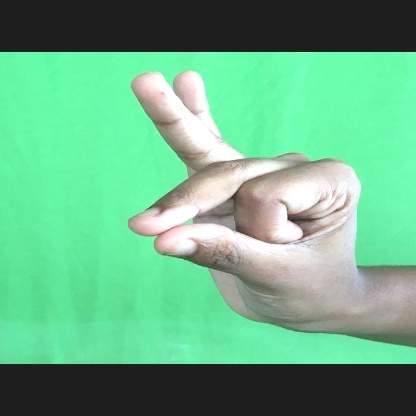
Mudra: Bramaram